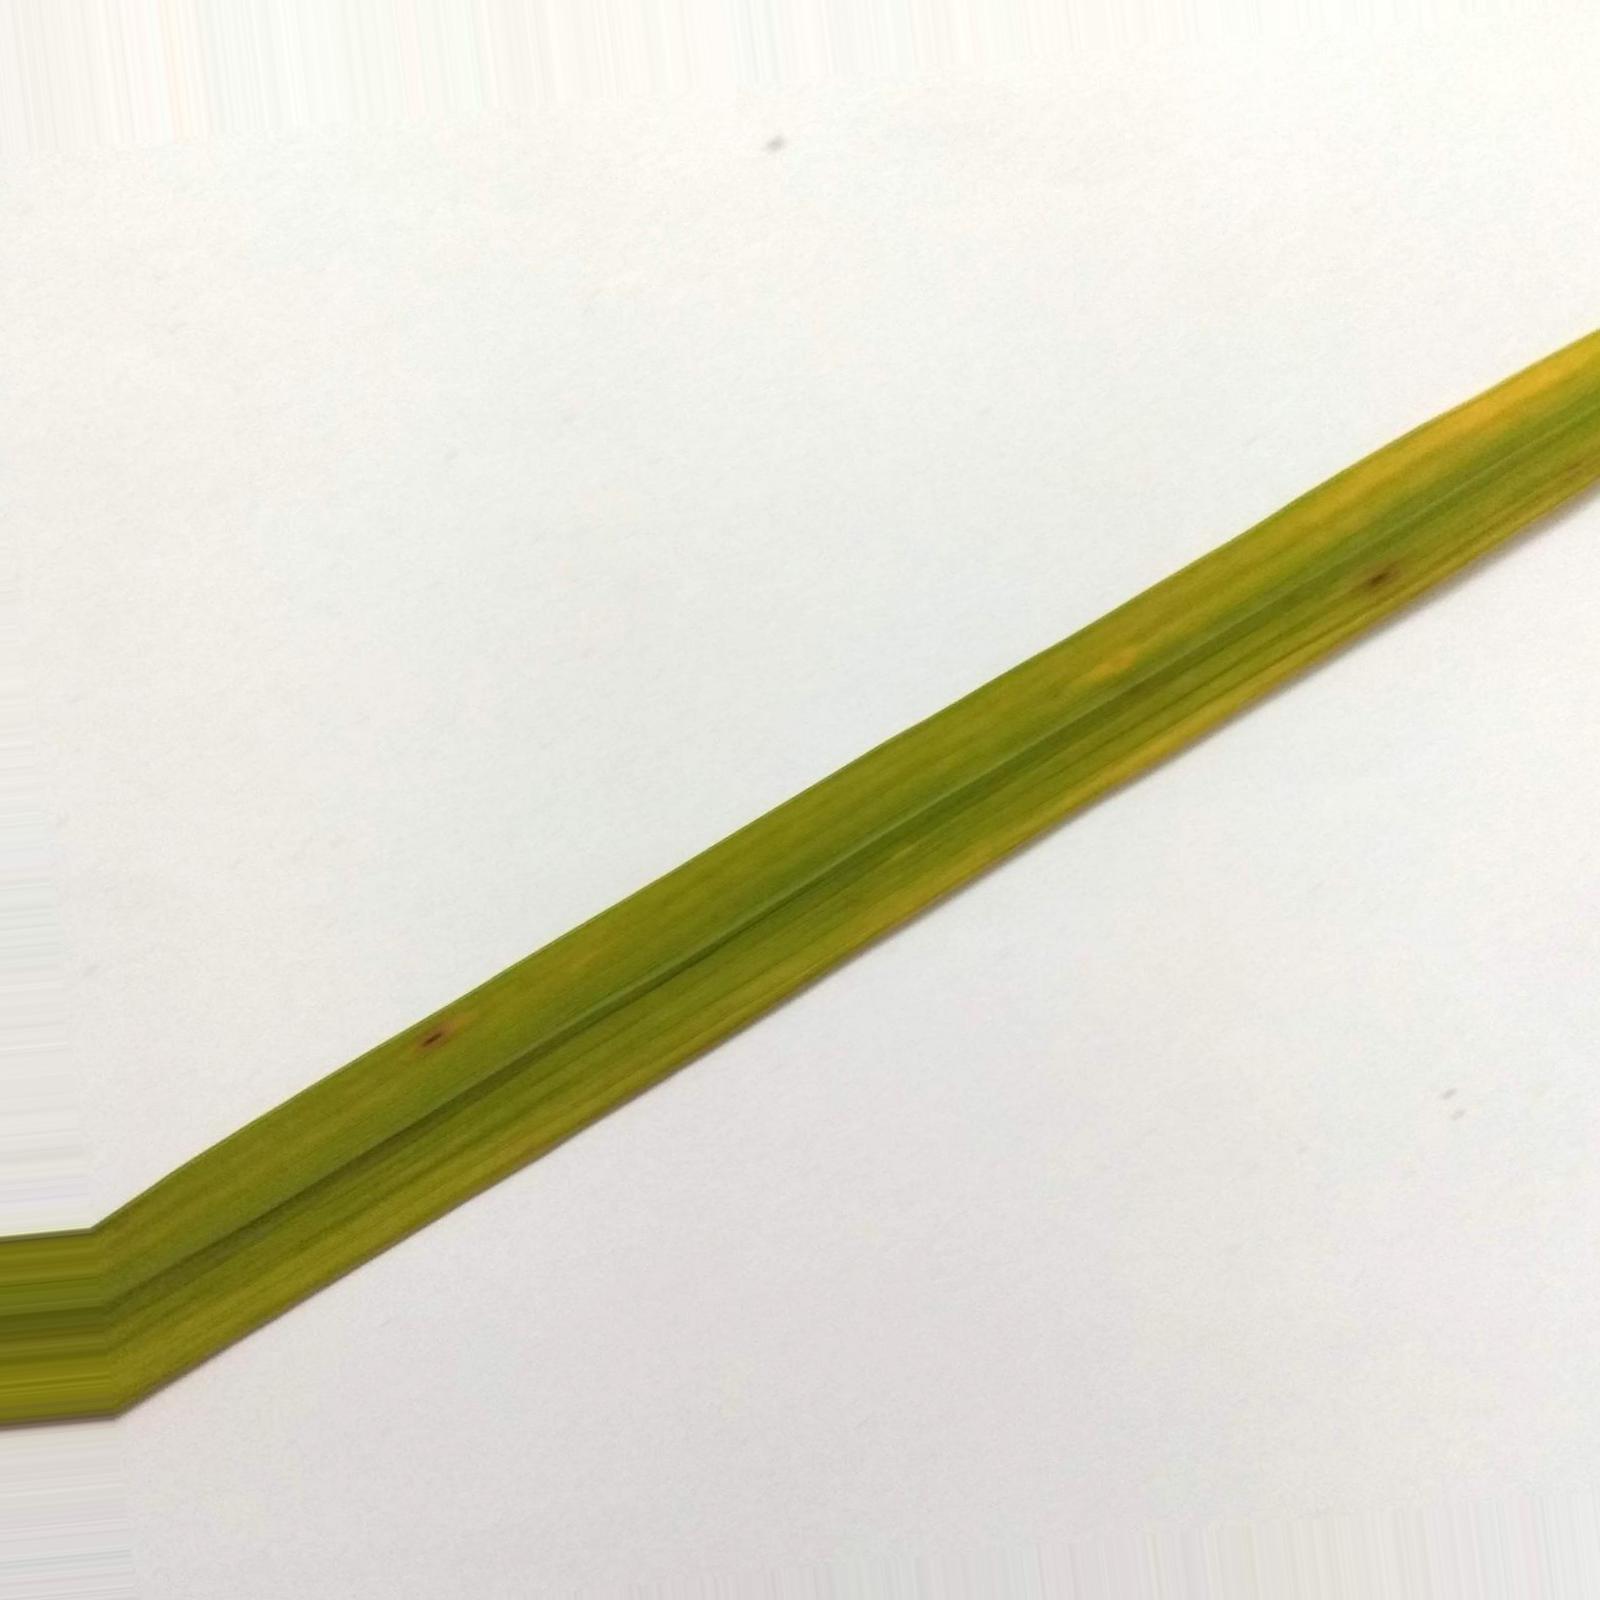
Nhãn: Bệnh Đốm Nâu ( Brown spot )